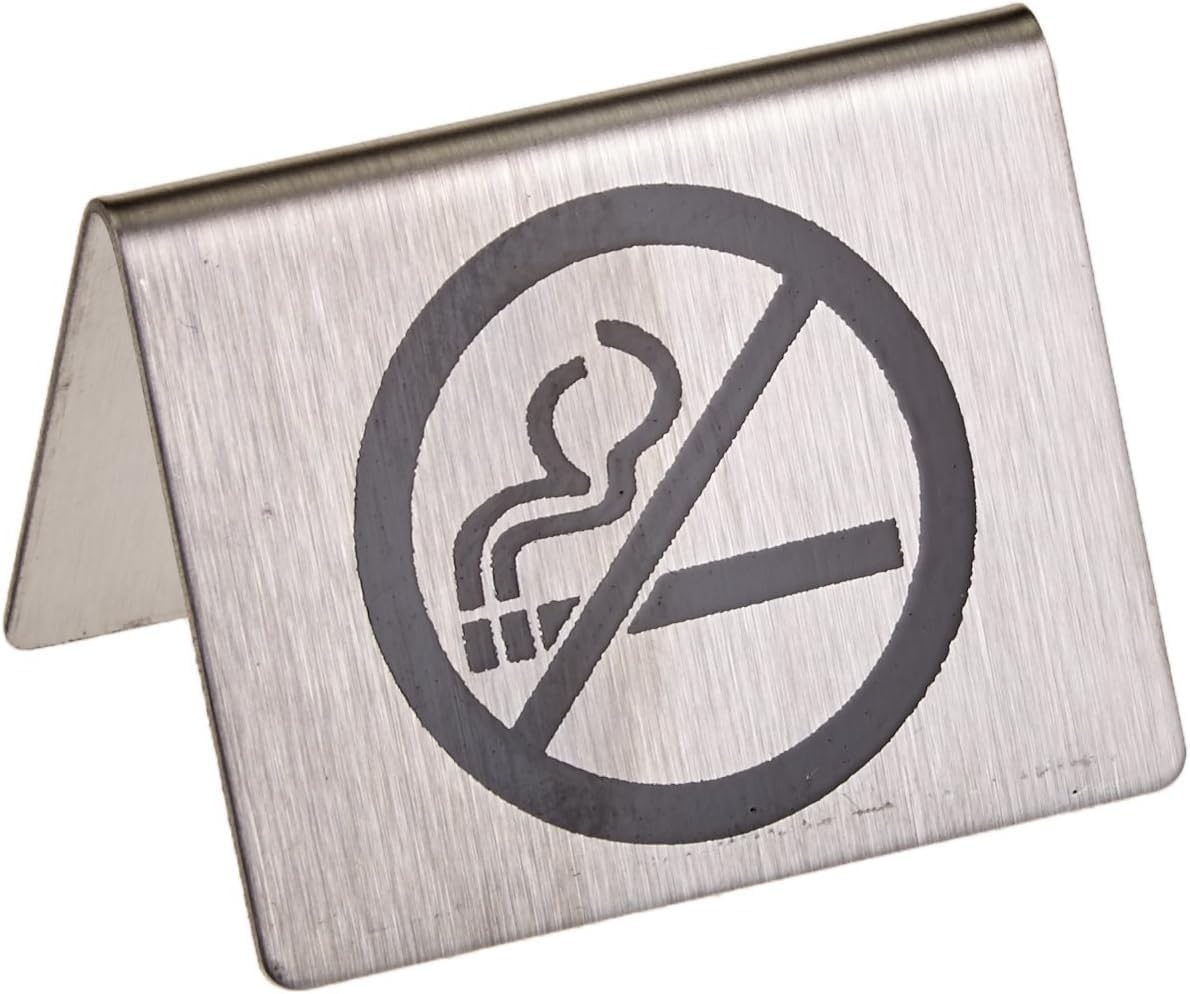
New Star Foodservice Stainless Steel Table Tent Sign (Silver (No Smoking), 2 x 1.5-Inch (Set of 6))
Overview Brand : New Star Foodservice Size : 2 x 1.5-Inch (Set of 6) Color : Silver (No Smoking) Mounting Type : Tabletop Mount Pre-printed : no smoking Recommended Uses For Product : Office, Bar, Entrance, Lawn, Parking, Promotional, Warning Number of Pieces : 1 UPC : 885453966802 639713026849 885260564093 885201823340 Manufacturer : New Star Foodservice Unit Count : 6.0 Count About this item New Star Foodservice Stainless Steel Table Tent Sign Combo, Includes"Coffee","Decaf","Hot Tea","Iced Tea","Hot Water","Milk","Cream",and Blank
Brand: NewStarFoodservice
Category: Business & Industrial > Signage > Policy Signs